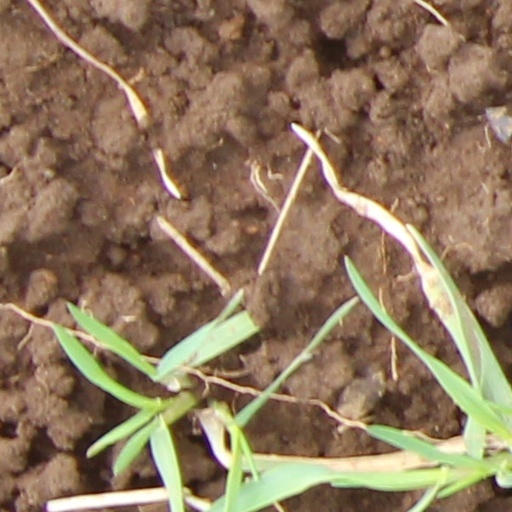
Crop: wheat